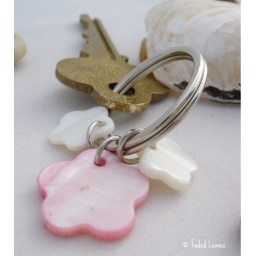
This is a keychain with 3 glass flower charms in pink and white. very cute for a girl or woman.